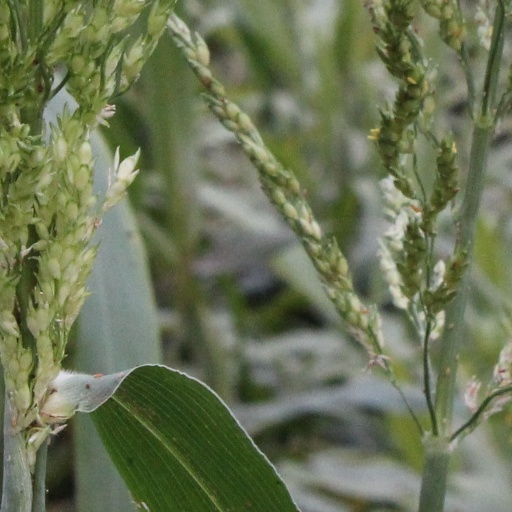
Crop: sorghum